Cadel Evans

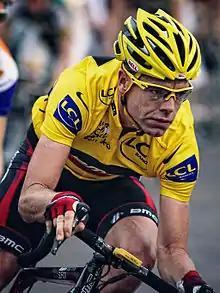
Evans wearing the yellow jersey during a Criterium in Surhuisterveen after the 2011 Tour de France

He had success in La Flèche Wallonne and he led the general classification after Stage 2 of the Giro d'Italia. Evans won stage seven of the race with a dominating sprint from the front of a small group, after resisting numerous attacks from Alexander Vinokourov in the final . This stage was later dubbed as "the mud stage", since it was raining profusely and the path of the race was going through dirt roads, resulting in unrecognisable riders. Evans finished the Giro 5th overall, winning the points classification and the Azzurri d'Italia classification. Evans also held the yellow jersey for stage nine of the Tour de France while riding with a hairline fracture in his left elbow caused during a crash in the previous stage. He lost significant time to the leaders during stage nine, which lost him the yellow jersey and put him out of serious contention for overall victory. He ended the tour in 26th place, 50 minutes and 27 seconds behind Alberto Contador.